Lorna Norori

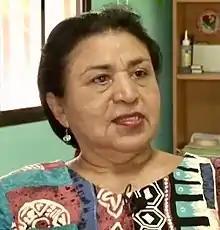
Norori in 2017

Lorna Norori is a Nicaragua women's rights activist, psychologist, coordinator of the Movimiento contra el Abuso Sexual (Movement Against Sexual Violence), commonly known as MCAS.